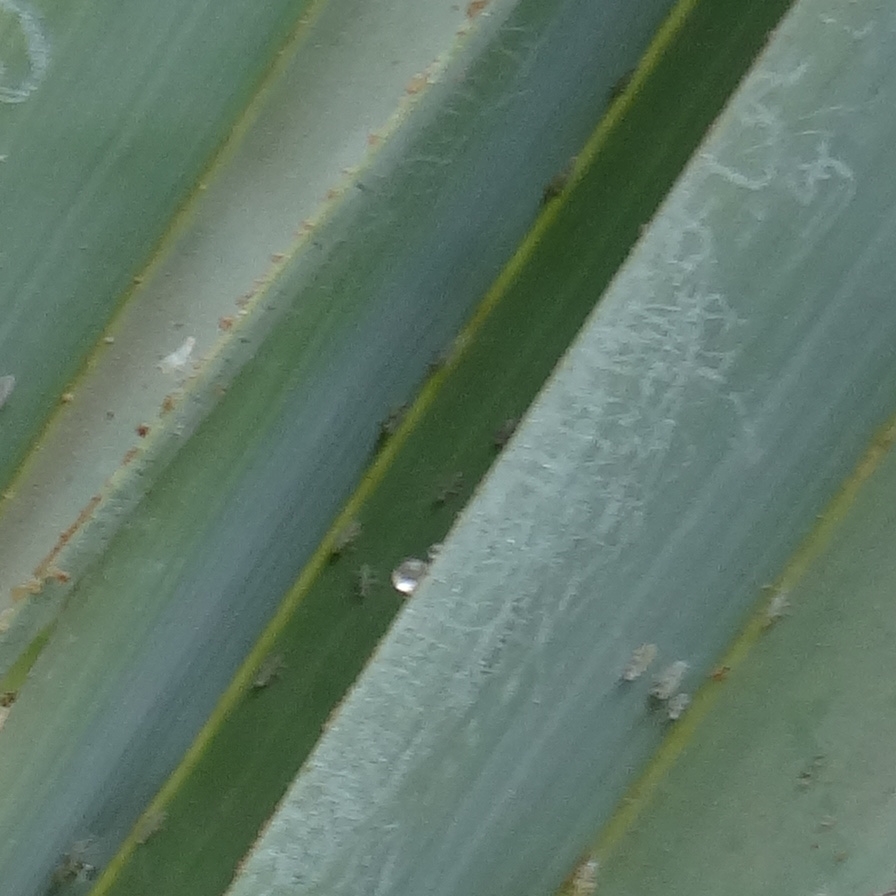
Label: Dubas